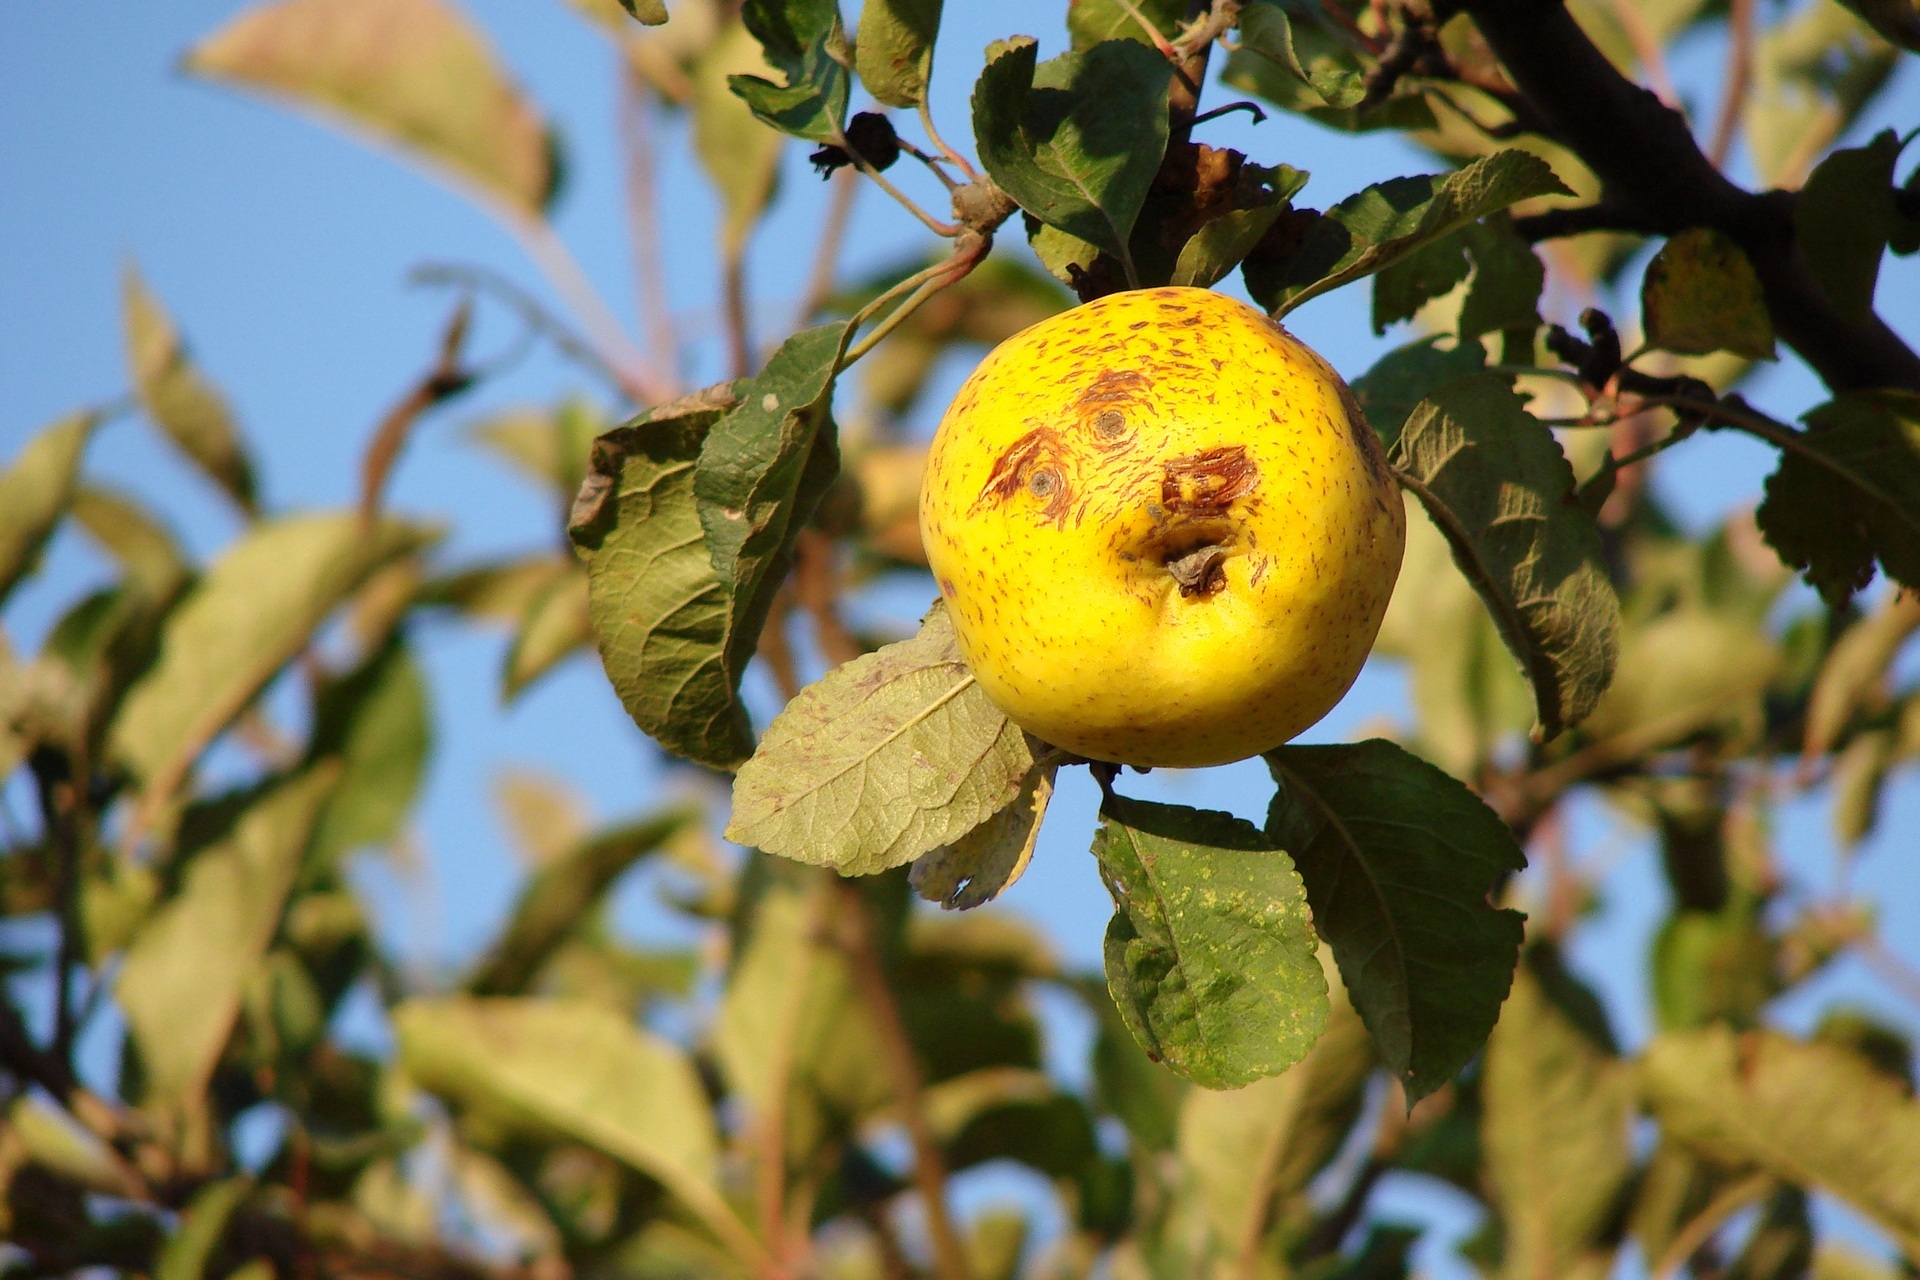
apple, tree, nature, branch, plant, fruit, sunlight, leaf, flower, food, produce, evergreen, autumn, botany, yellow, flora, shrub, fruit tree, funny, citrus, macro photography, flowering plant, bitter orange, apple funny, land plant